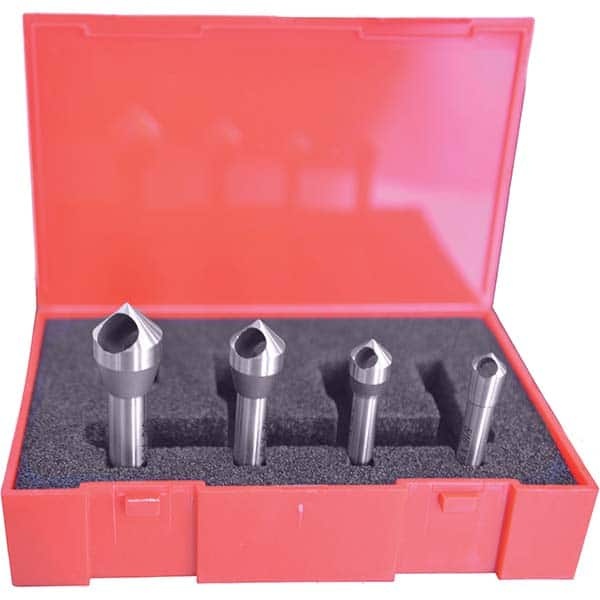
Cleveland - Countersink Sets Countersink Type: Zero Flute Minimum Head Diameter (Inch): 5/16
Item #: 16390072 Brand: Cleveland Model #: C94590 Features and Benefits Cobalt is harder than high speed steel and provides better wear resistance. It is commonly used on high tensile alloys. Straight shanks are used for general purpose applications. The shank is smaller than the drill bit diameter. They are used with portable drills and drill presses on ferrous and non-ferrous materials. Product Specifications Countersink Sets; Countersink Type: Zero Flute ; Minimum Head Diameter (Inch): 5/16 ; Maximum Head Diameter (Inch): 5/8 ; Minimum Included Angle: 90.00 ; Maximum Included Angle: 90.00 ; Number of Flutes: 0 Countersink Type Zero Flute Minimum Head Diameter (Inch) 5/16 Maximum Head Diameter (Inch) 5/8 Minimum Included Angle 90.00 Maximum Included Angle 90.00 Number of Flutes 0 Countersink Material Cobalt Number of Pieces 4.000 Countersink Finish/Coating Bright Set Includes (4) Countersinks Countersink Application Countersinking; Deburring Storage Unit Type Tube Shank Diameter (mm) 6.350; 7.9375; 9.525 Shank Diameter (Decimal Inch) (2) 0.2500 Shank Diameter (Inch) (2) 0.2500 Storage Unit Material Plastic Minimum Shank Diameter (Inch) 0.25 Maximum Shank Diameter (Inch) 0.375 Included Angle 90 Maximum Overall Length (Inch) 2.125 Minimum Overall Length (Inch) 1.625 Shank Type Straight Includes Pilot No PSC Code 3455 Cutting Direction Right Hand Material Application2 Low Carbon Steel; Alloy Steel; Austenitic Stainless Steel; Aluminum; Non-Ferrous Materials Material Application Low Carbon Steel; Alloy Steel; Austenitic Stainless Steel; Aluminum; Non-Ferrous Materials
Brand: Cleveland
Category: Hardware > Tools > Drills > Handheld Power Drills